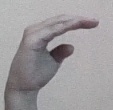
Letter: jeem